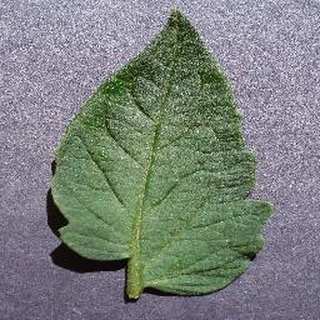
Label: healthy_tomato